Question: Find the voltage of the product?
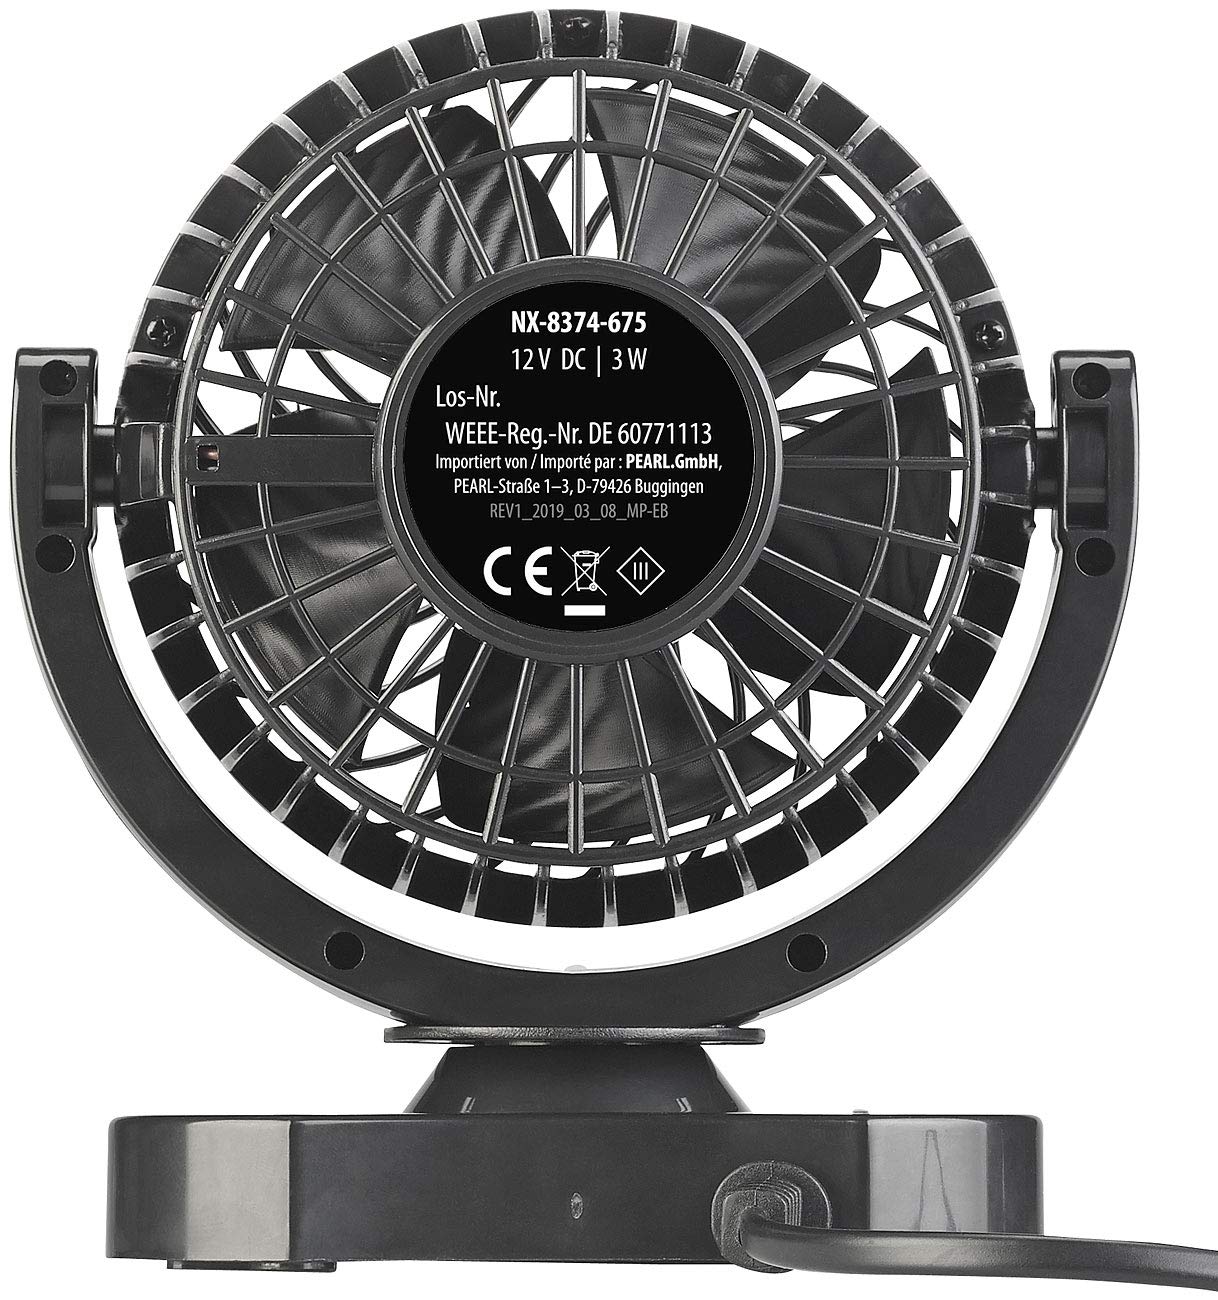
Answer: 12.0 volt